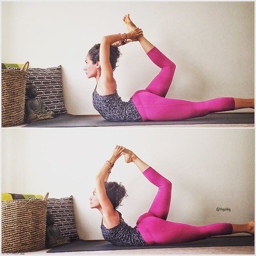
sharing one of the many drills i practice .